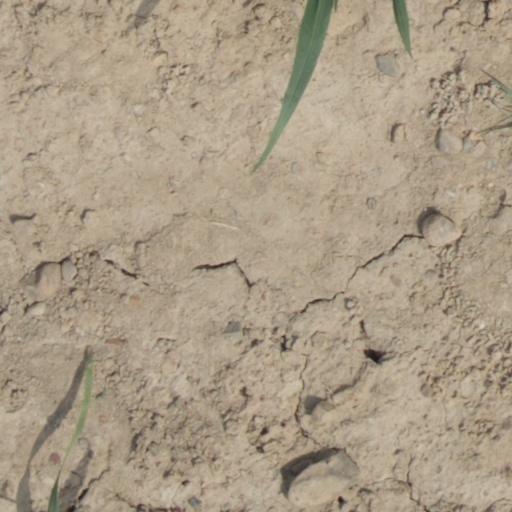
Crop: wheat